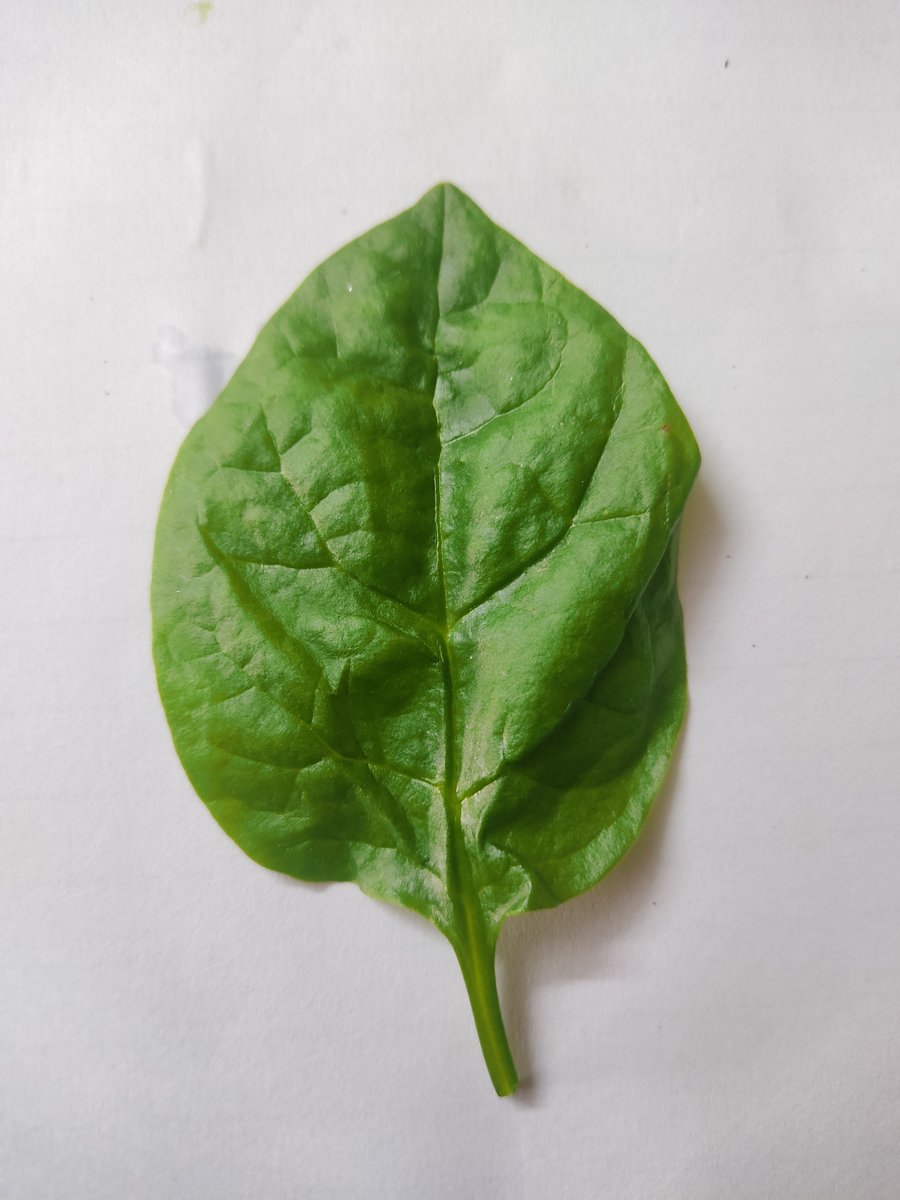
Label: Healthy-Leaf